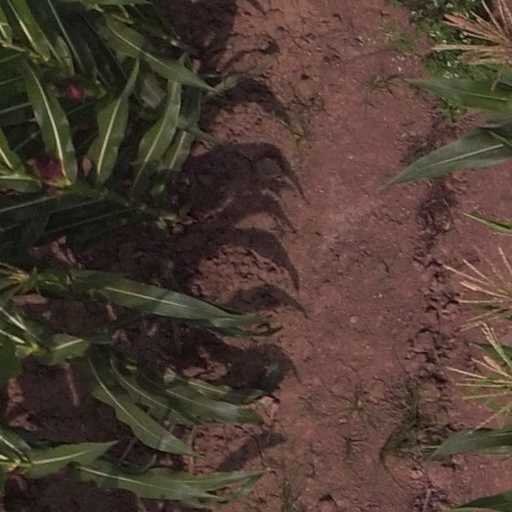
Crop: maize; corn